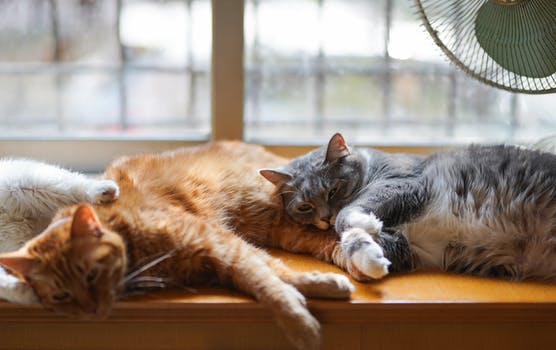
Label: No Watermark